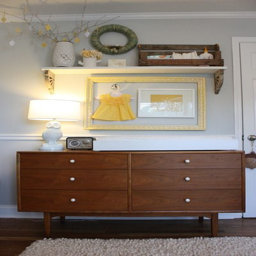
love the frame with the dress or could do outfit for boy needs a pic of the baby wearing the outfit next to it !